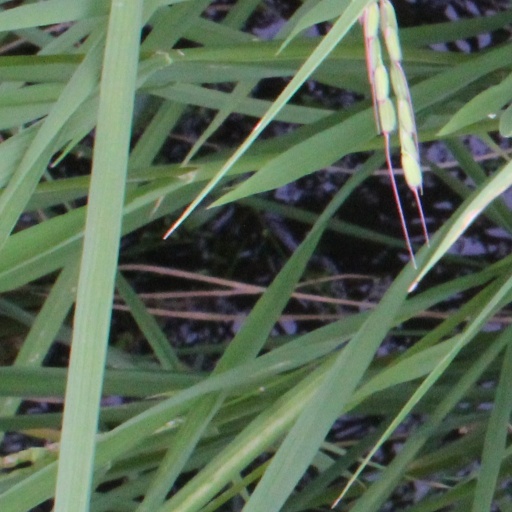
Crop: rice